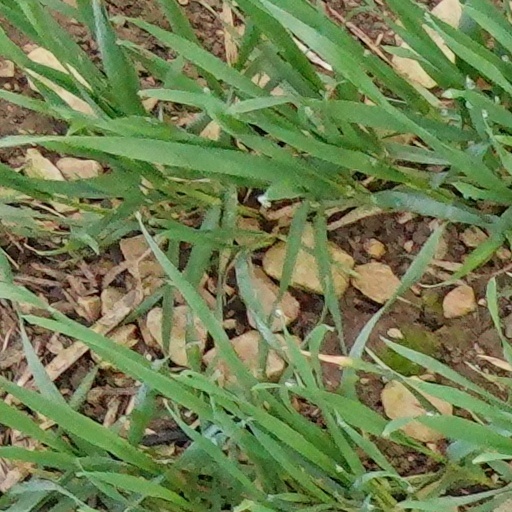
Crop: wheat